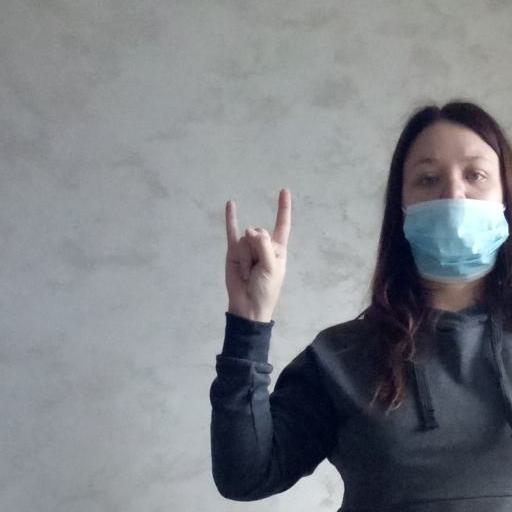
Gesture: rock